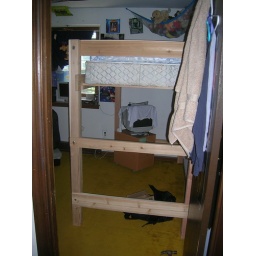
Normally you wouldn't have a box spring with a loft. I don't mind not sitting up in my bed.